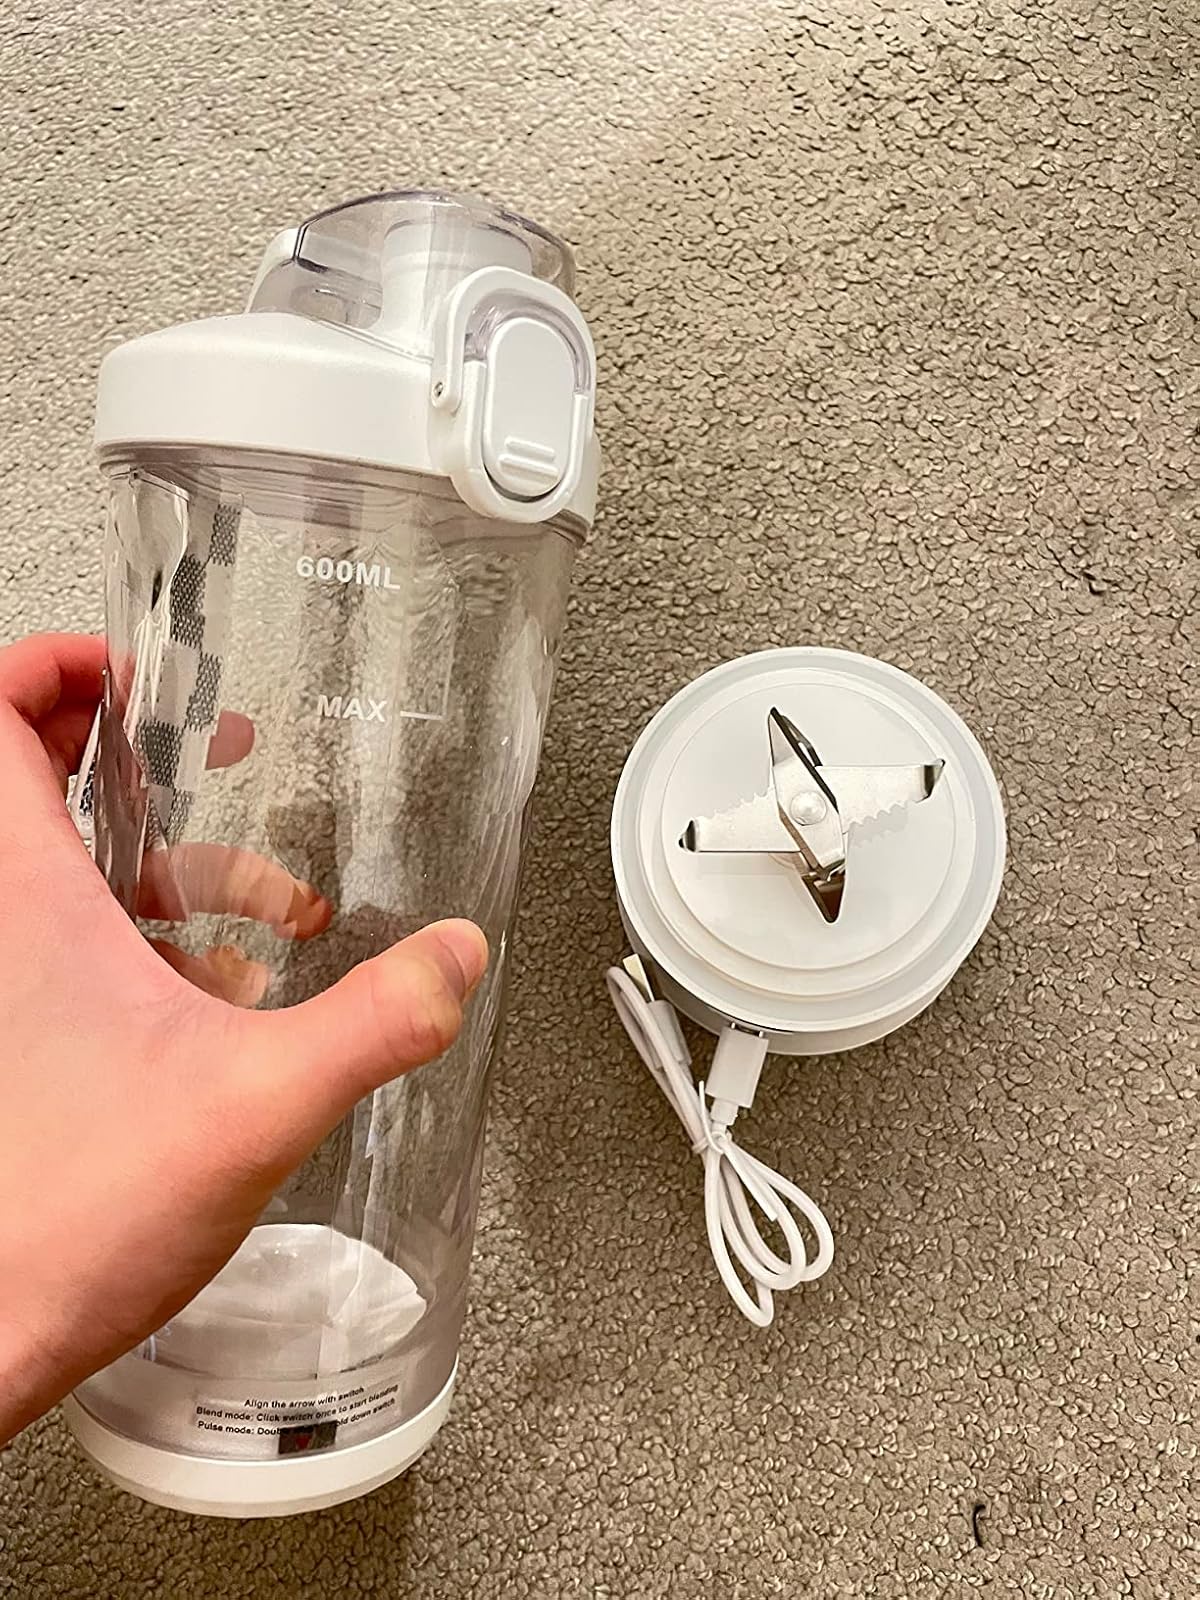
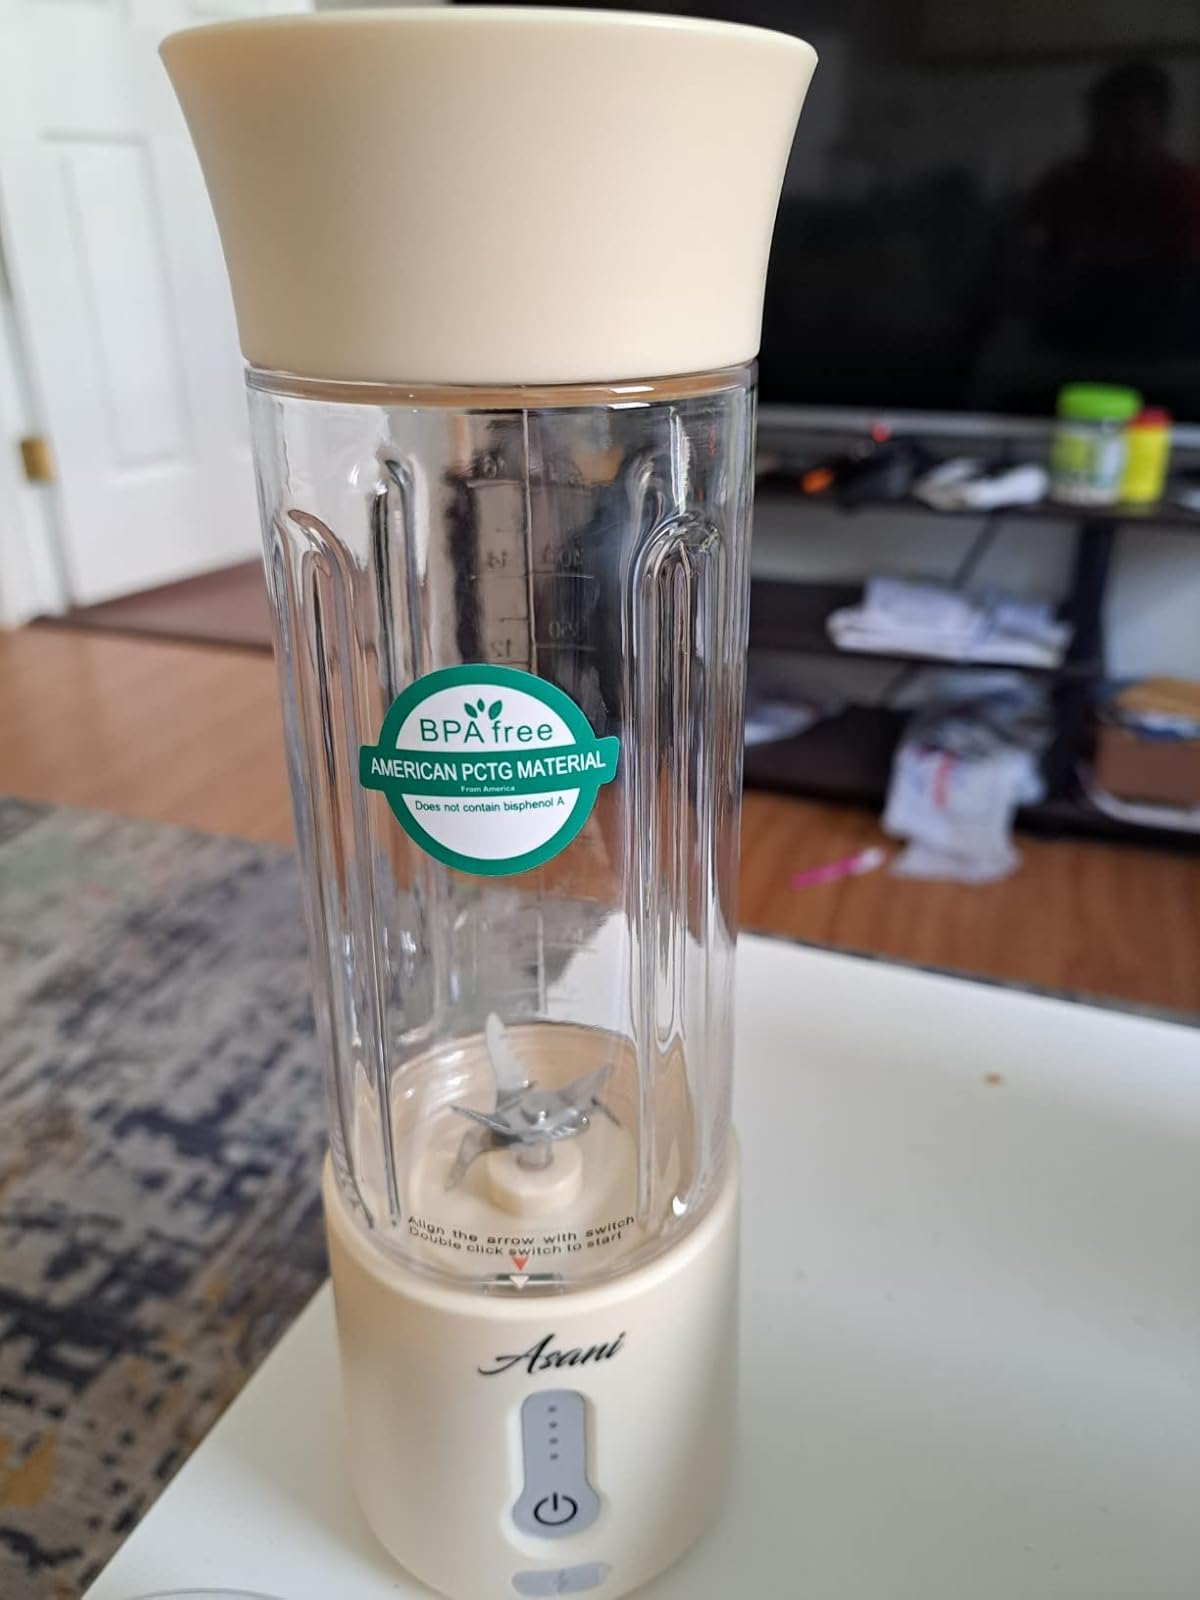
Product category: items_blender
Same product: no